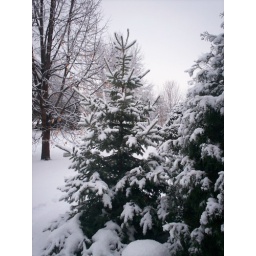
pine tree in front yard